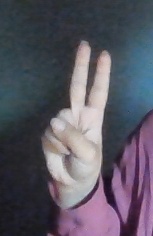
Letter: taa